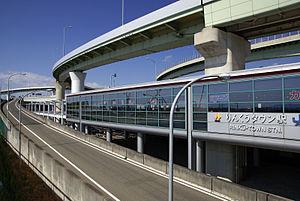
La gare de Rinkū Town est une gare ferroviaire localisée dans la ville d'Izumisano, dans la préfecture d'Osaka au Japon. La gare est exploitée par les compagnies JR West et Nankai, sur les lignes de l'aéroport du Kansai et Nankai Aéroport. Cette gare dessert le centre d'affaires de Rinku Town.